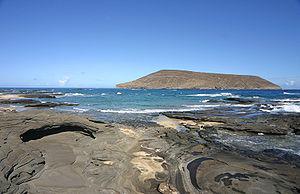
Le phare de Lehua est un phare des États-Unis qui se trouve sur Lehua un îlot au nord de Niihau, l'une des îles de l'archipel d'Hawaï.
Lehua est une petite île en forme de croissant située à 1,1 km au nord de Ni'ihau. L'île elle-même était formée d'un cône de cendres relié au volcan éteint de Ni'ihau.